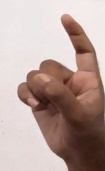
ASL sign: Z